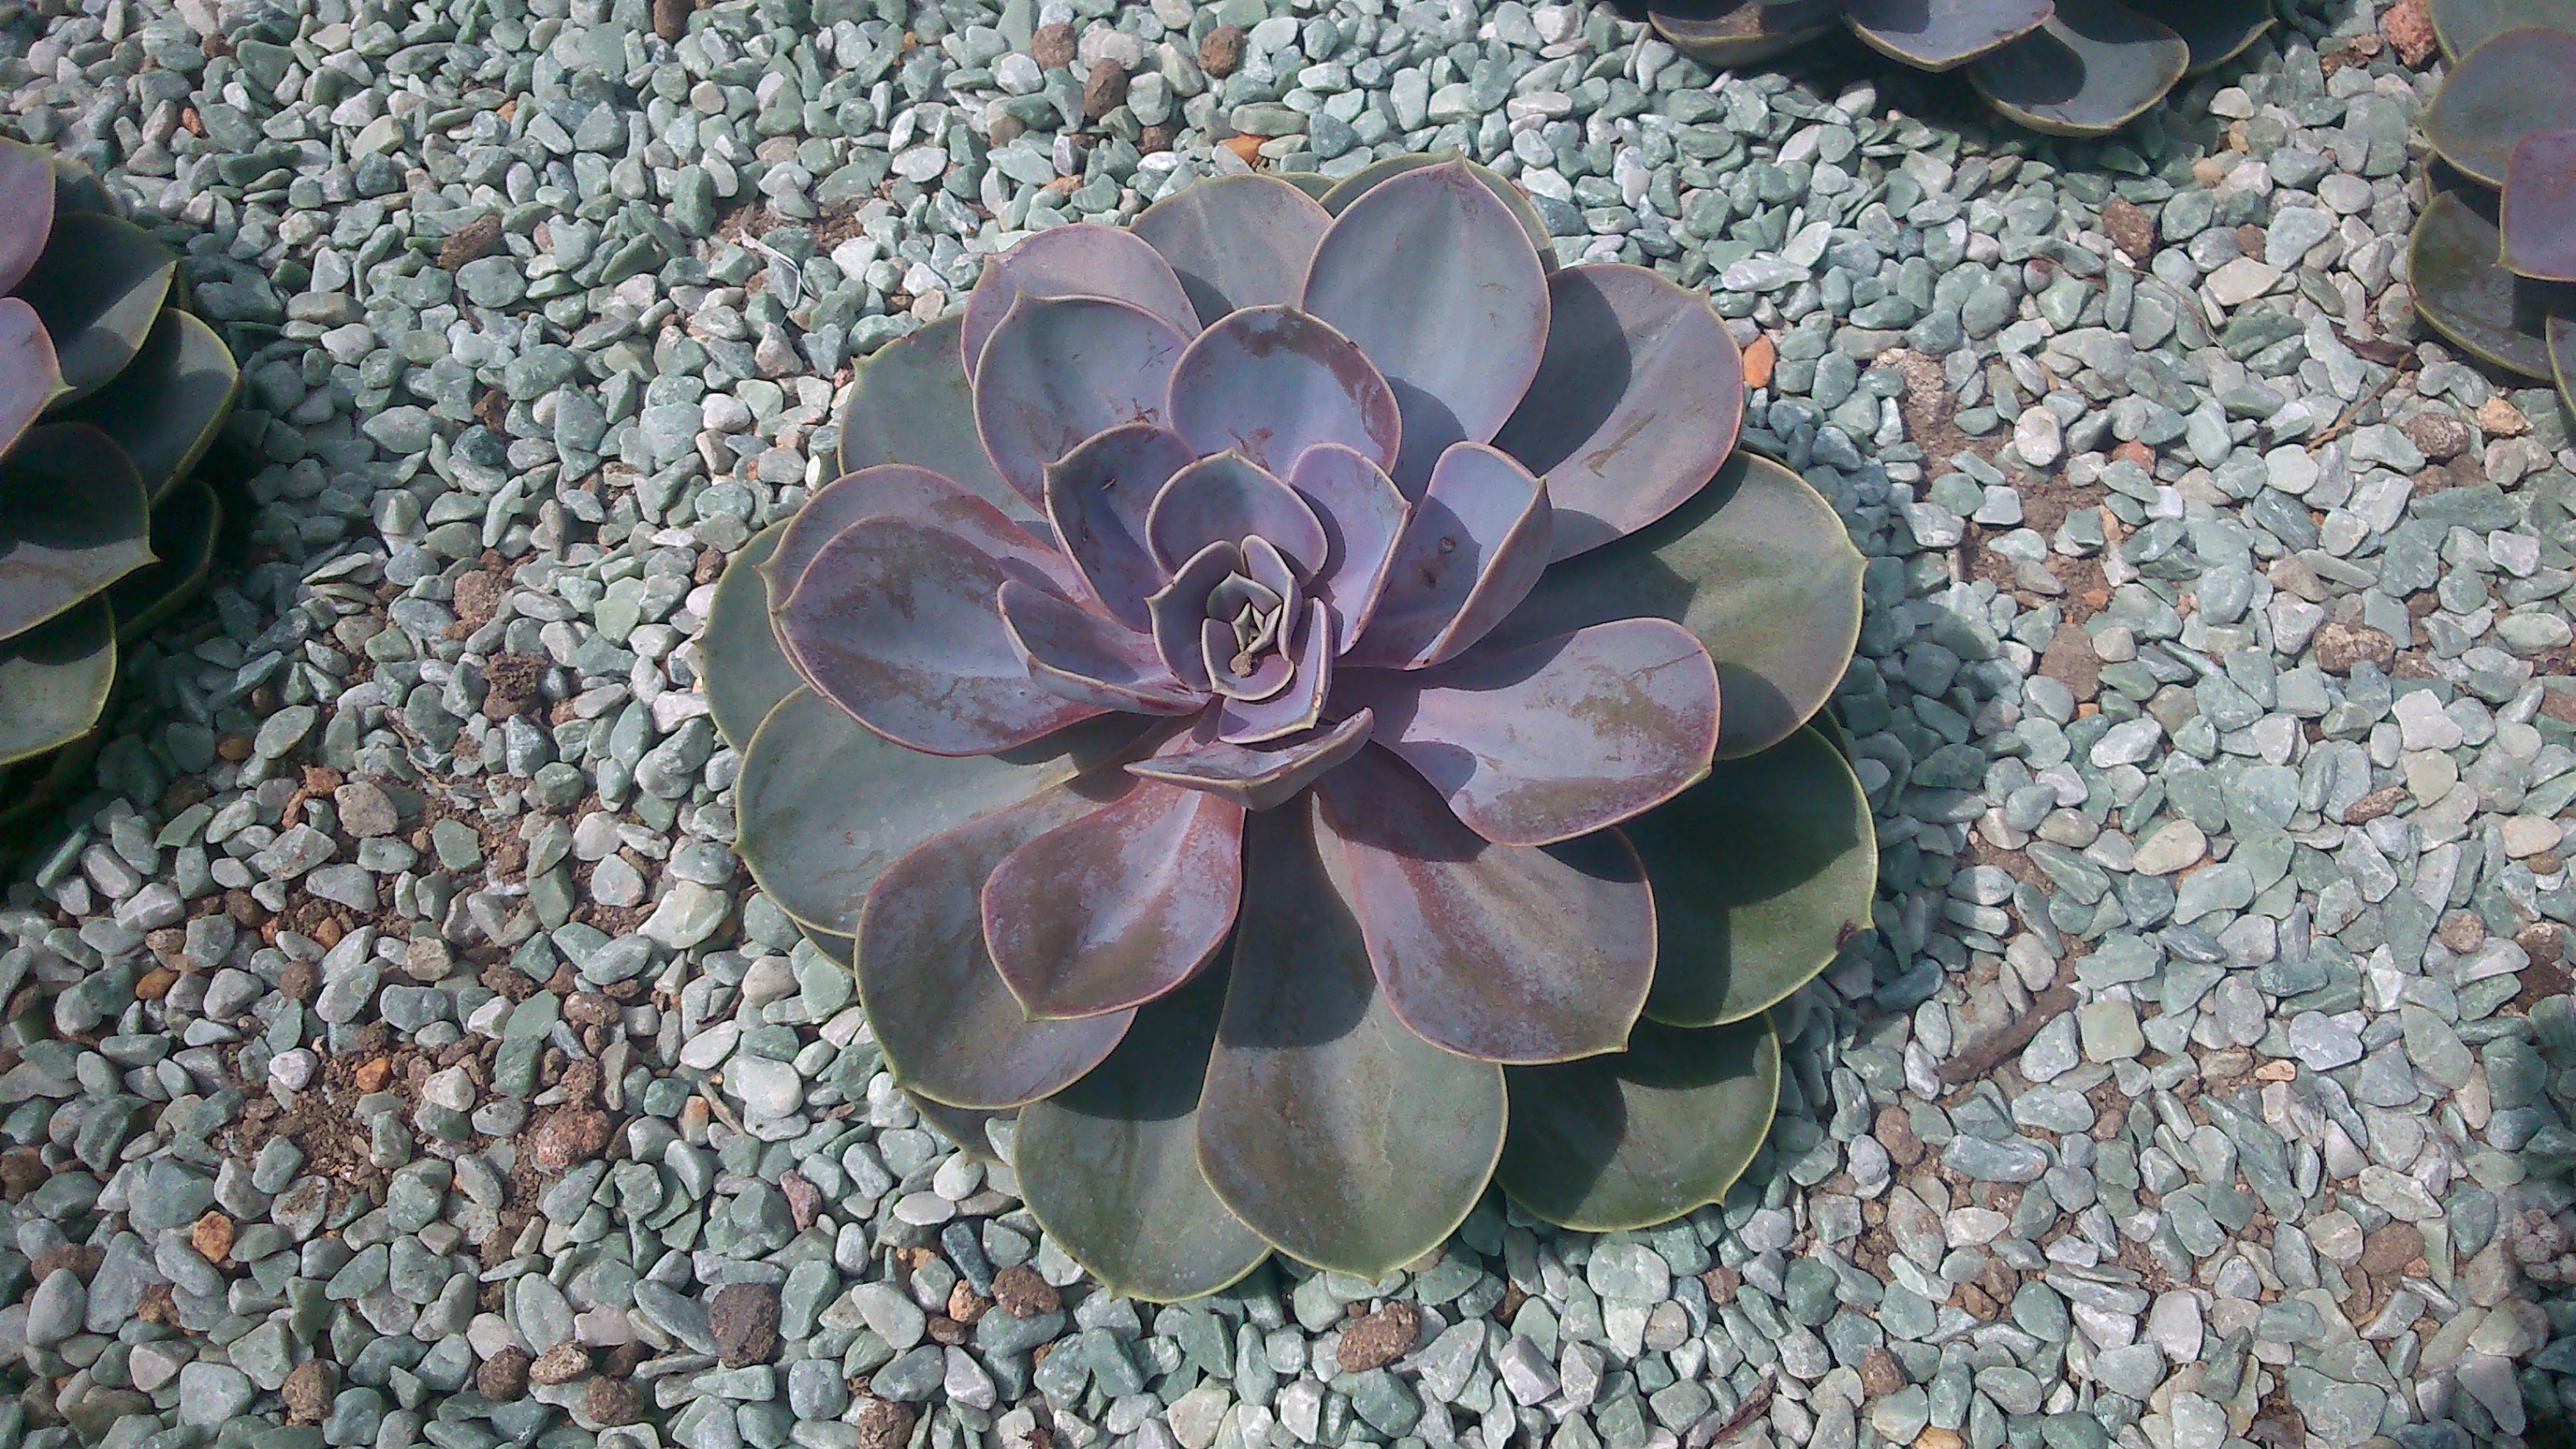
plant, leaf, desert, flower, petal, stone, botany, garden, flora, flowering plant, land plant